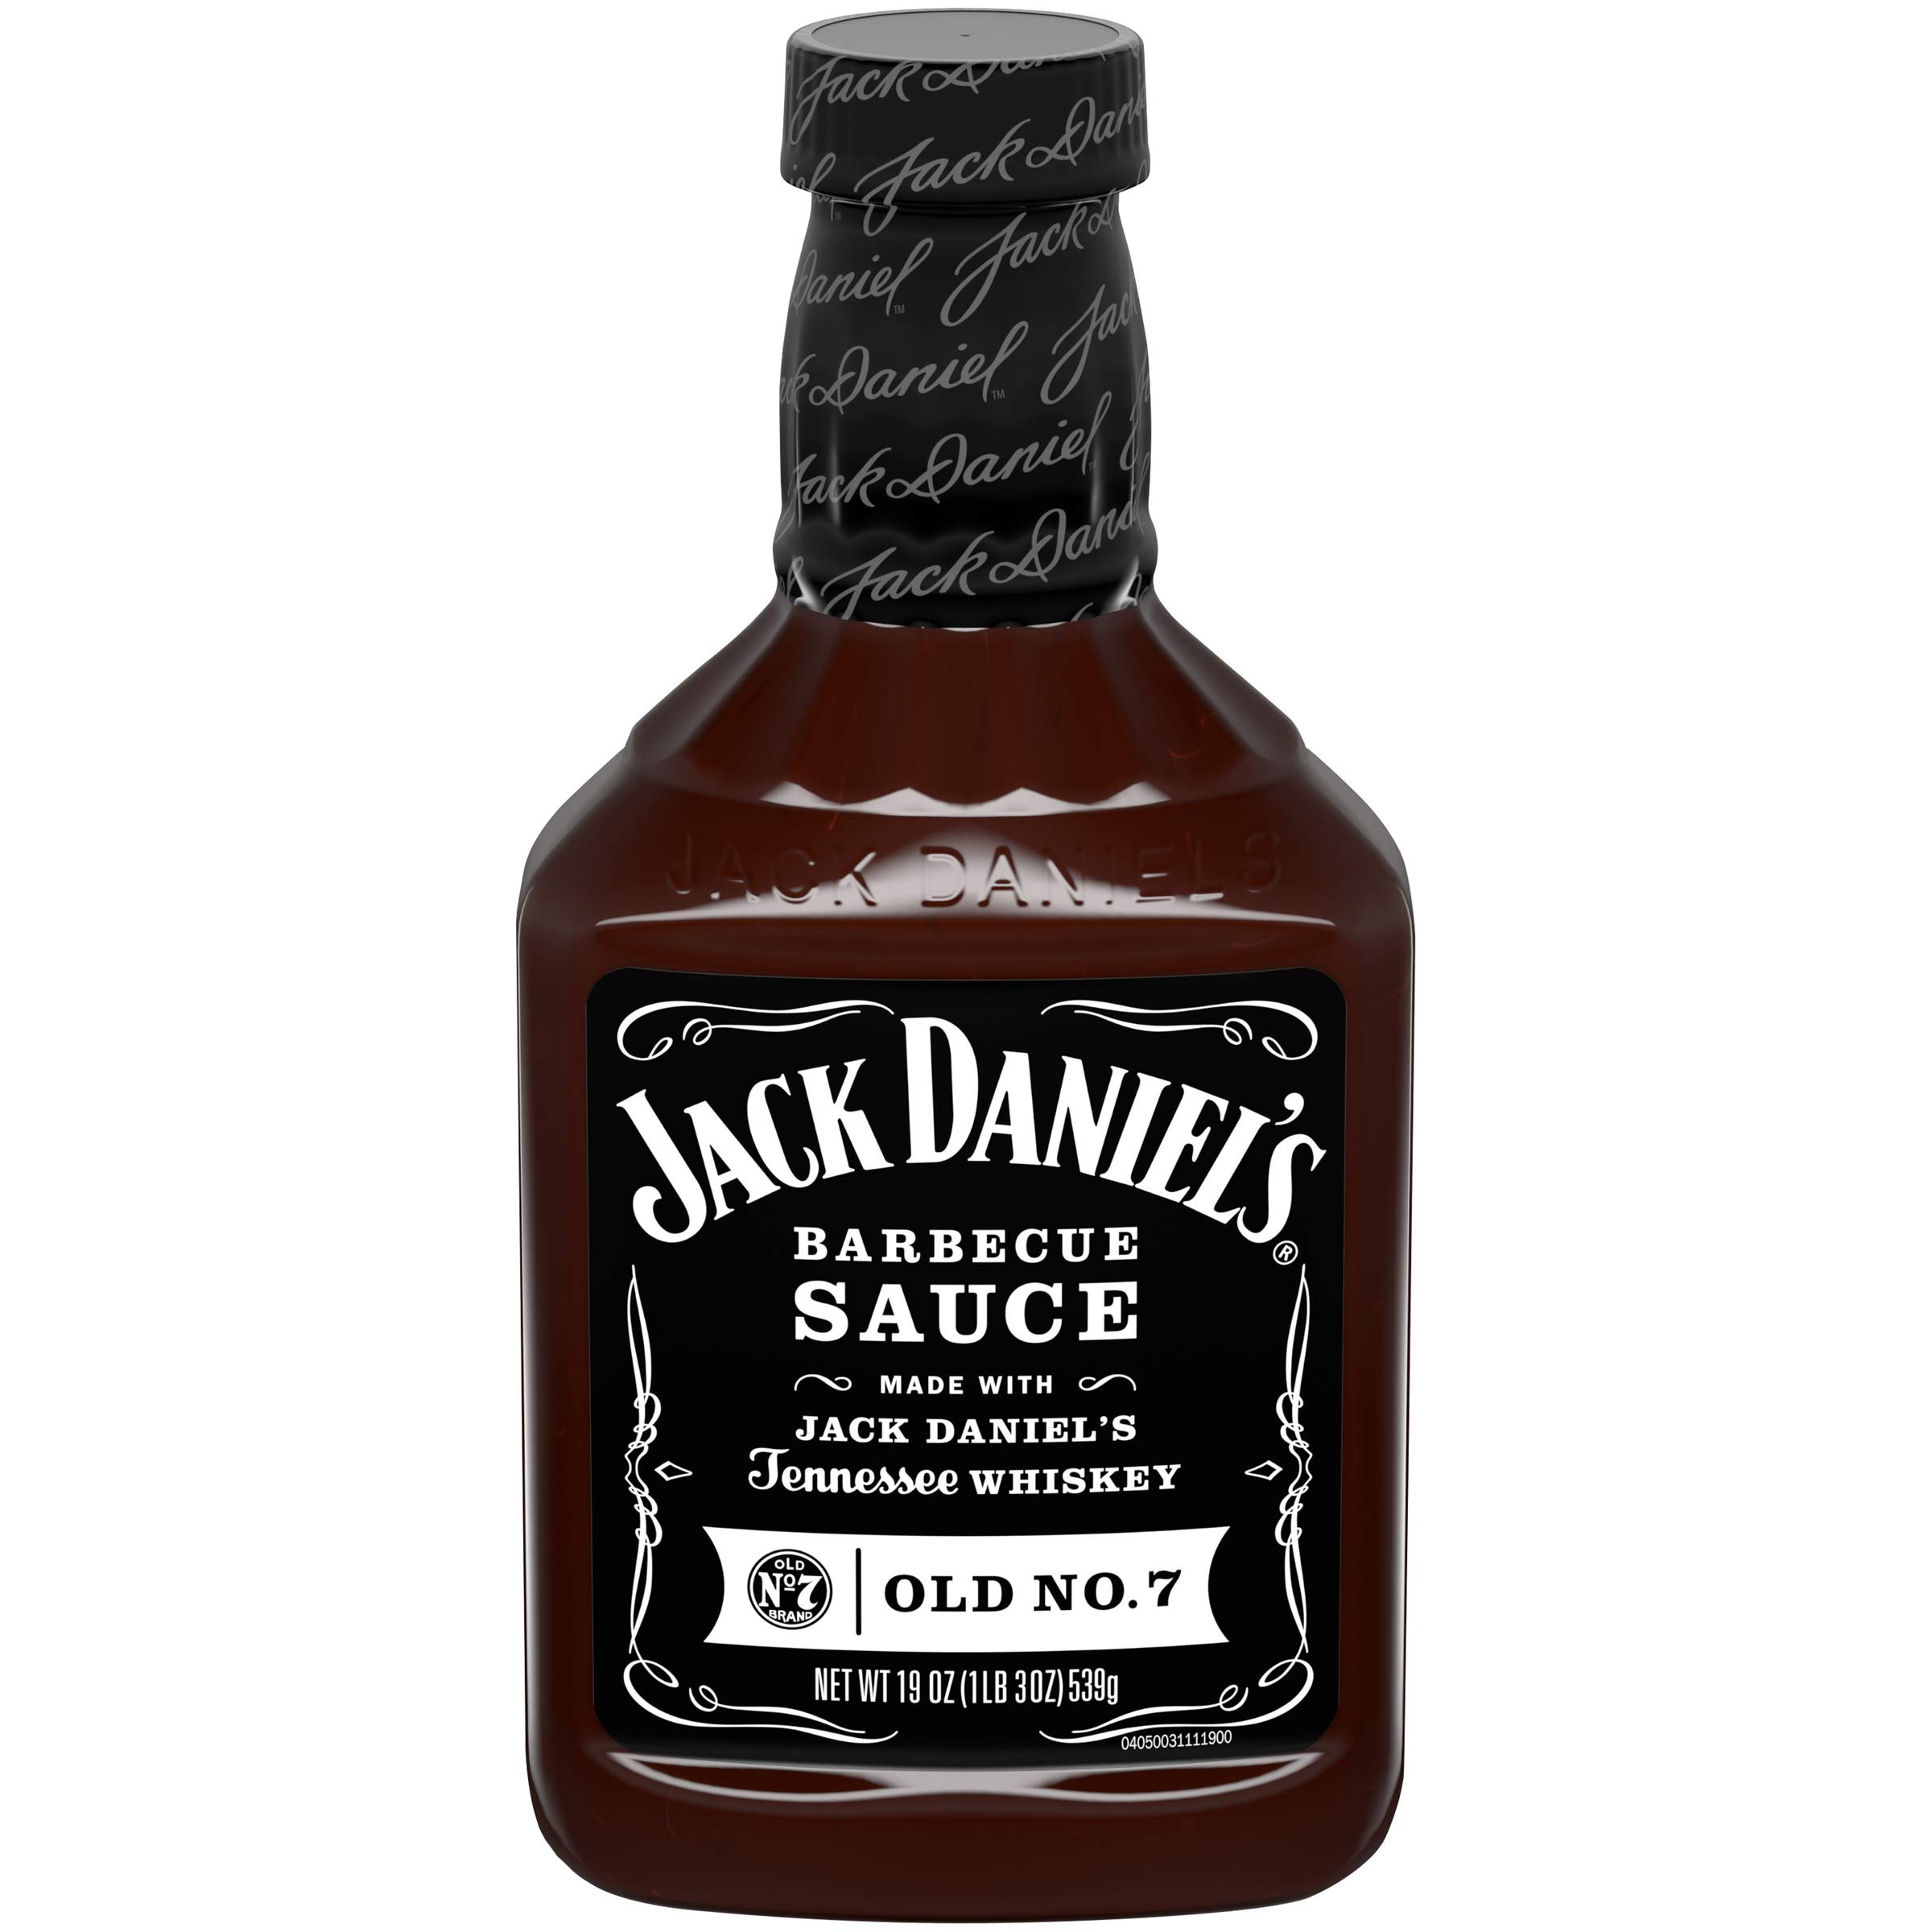
Item Name: Jack Daniel's Barbecue Sauce, Original No. 7 Recipe, 19 Ounce
Bullet Point 1: A sweet and spicy sauce with tomato flavor that is slow cooked to perfection, this rich, thick sauce delivers a full-bodied taste
Bullet Point 2: Perfect for adding authentic BBQ flavor to everything you grill, pour some on the side for extra flavor and great as a marinade too
Bullet Point 3: A delicious condiment that is perfect for fries and other favorite foods
Bullet Point 4: Gluten free, certified Kosher
Bullet Point 5: Product of the USA
Value: 19.0
Unit: Ounce

Price: 6.82